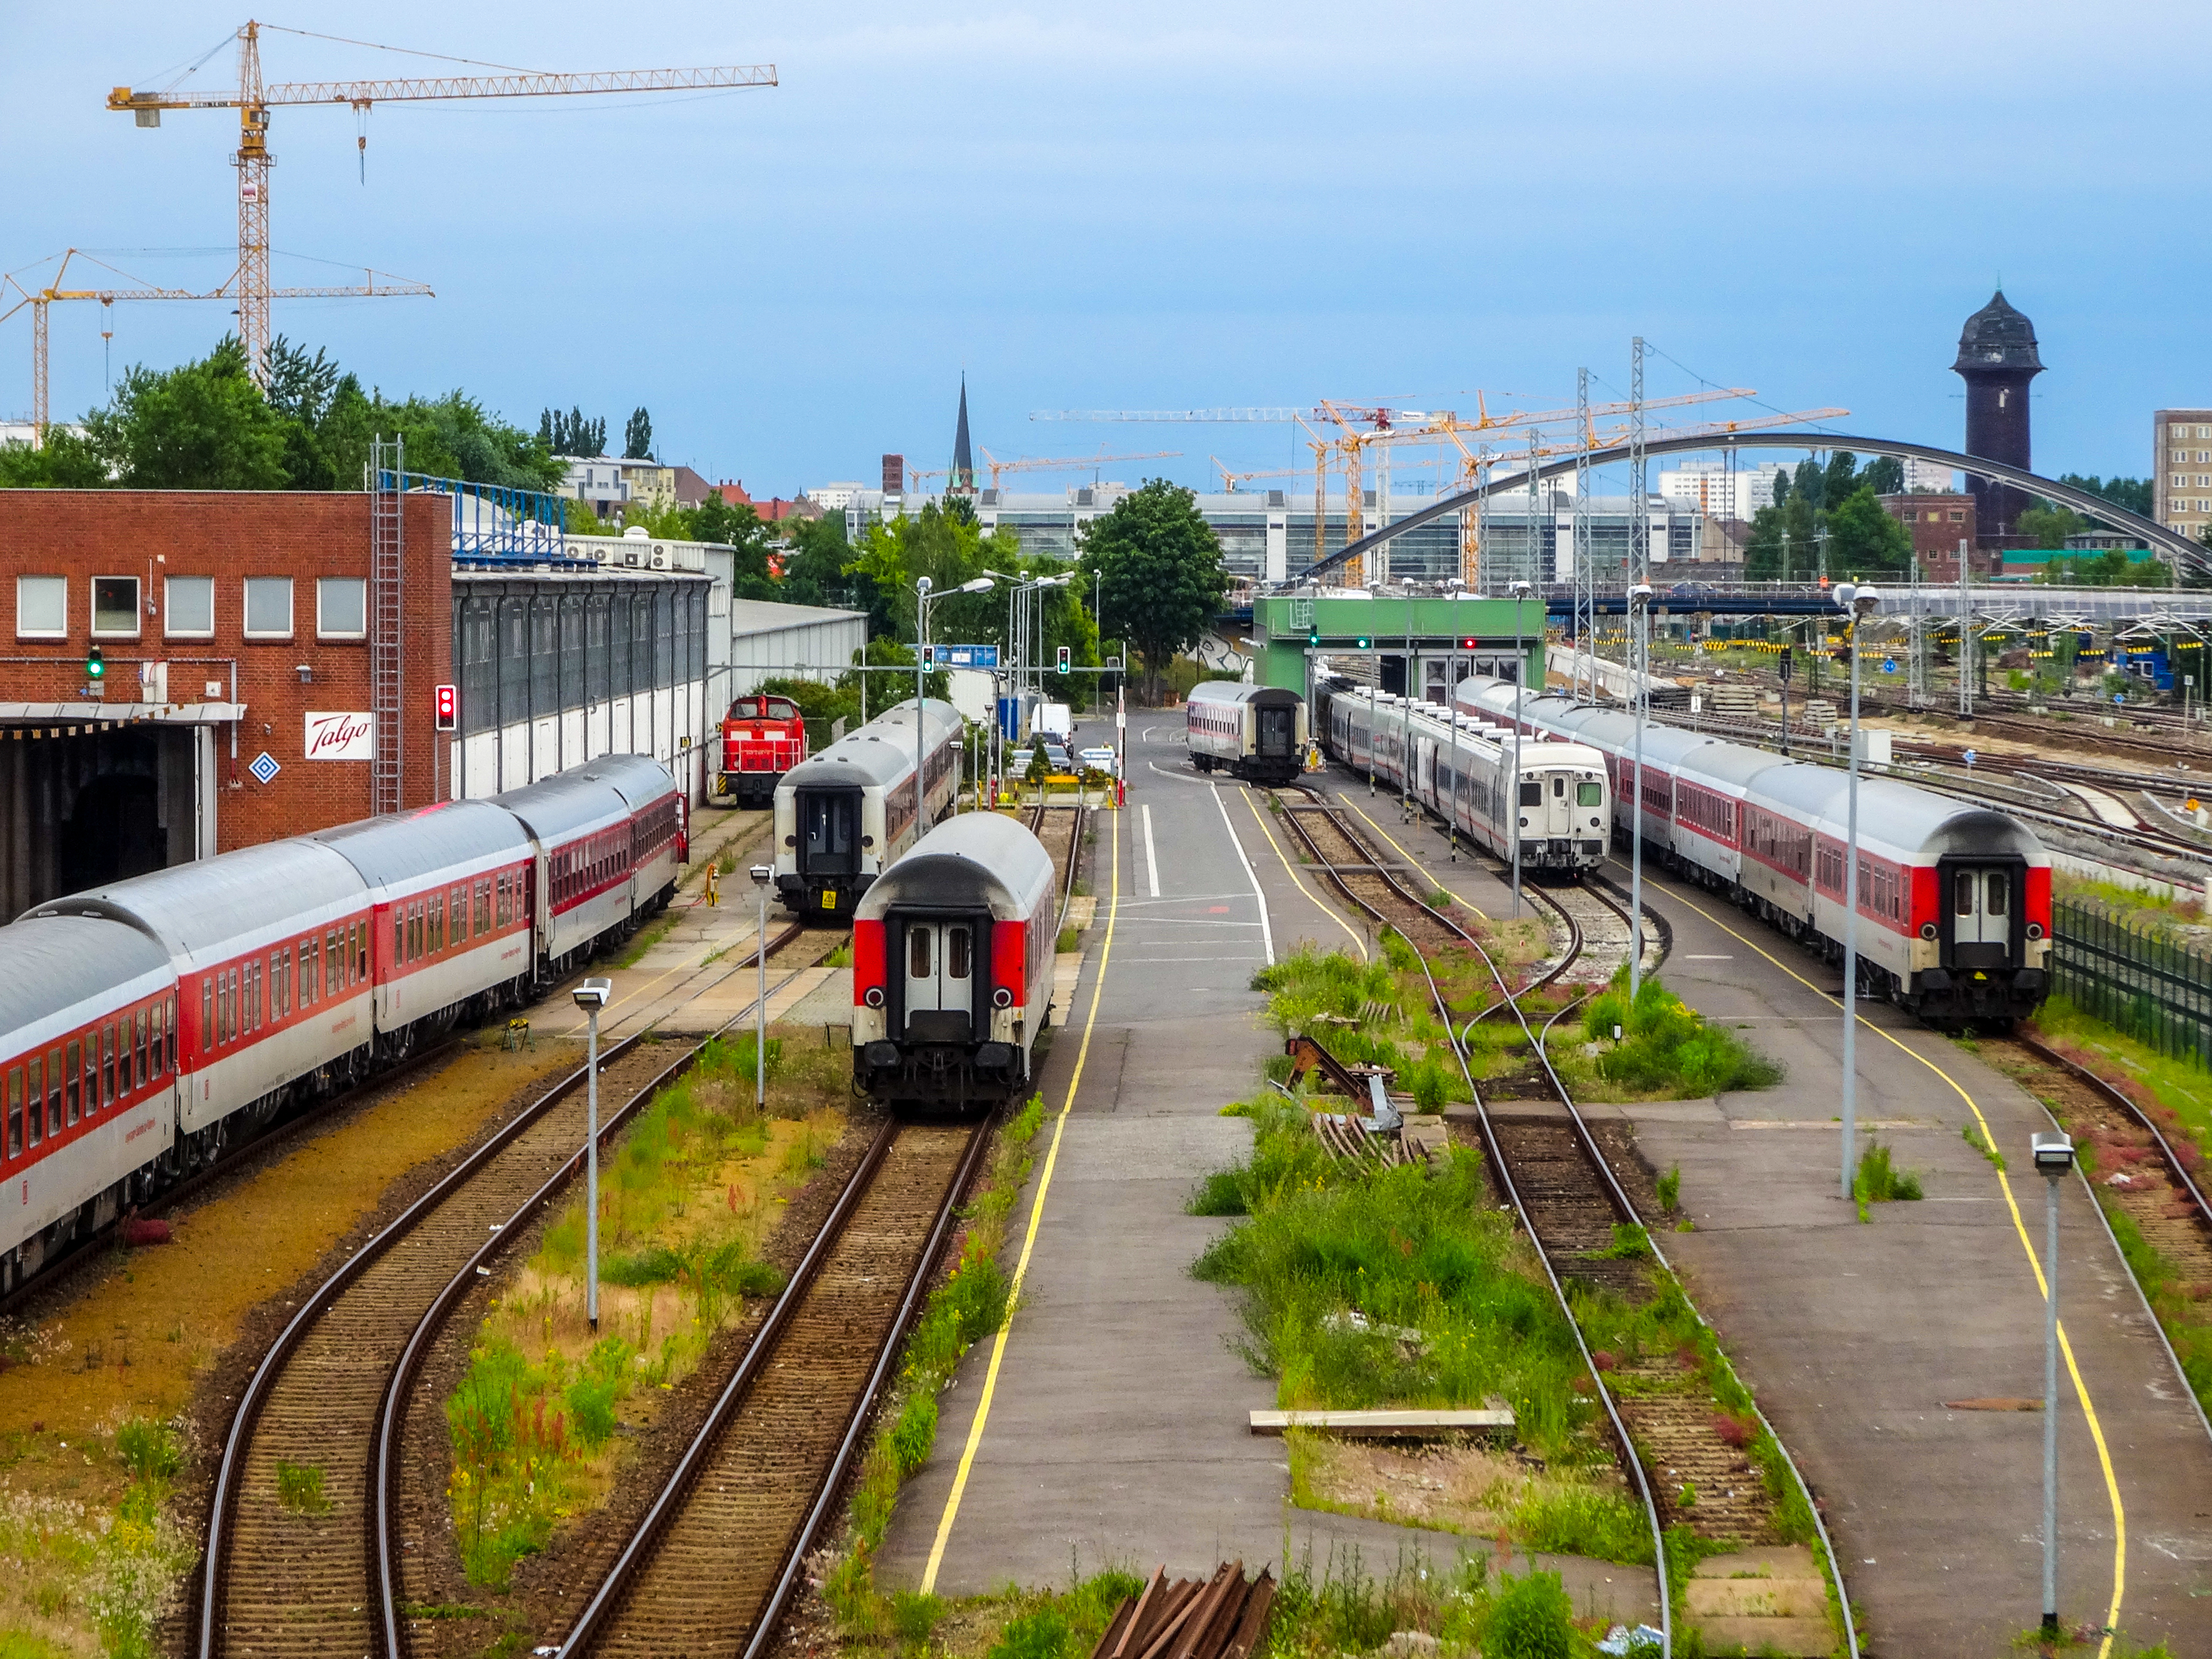
berlin, warschauer strasse, trains, train, station, railways, railroads, railway system, transportation, passenger trains, commute, public transportation, transport, traffic, train ride, train travel, travel, rails, railway tracks, tracks, mode of transport, railway, rolling stock, track, public transport, locomotive, railroad car, iron, electricity, public utility, passenger car, engineering, rolling, transport hub, steel, electrical supply, nonbuilding structure, crane